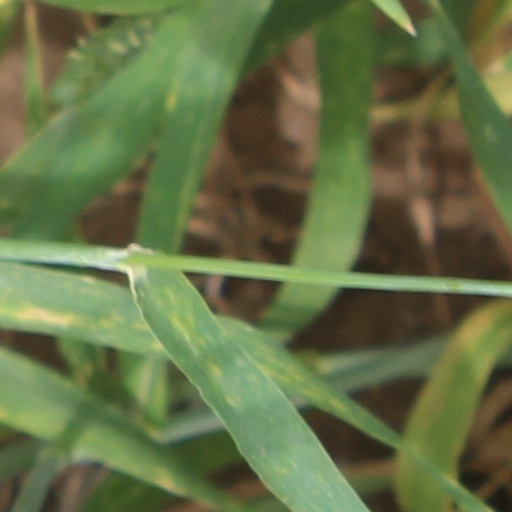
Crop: wheat